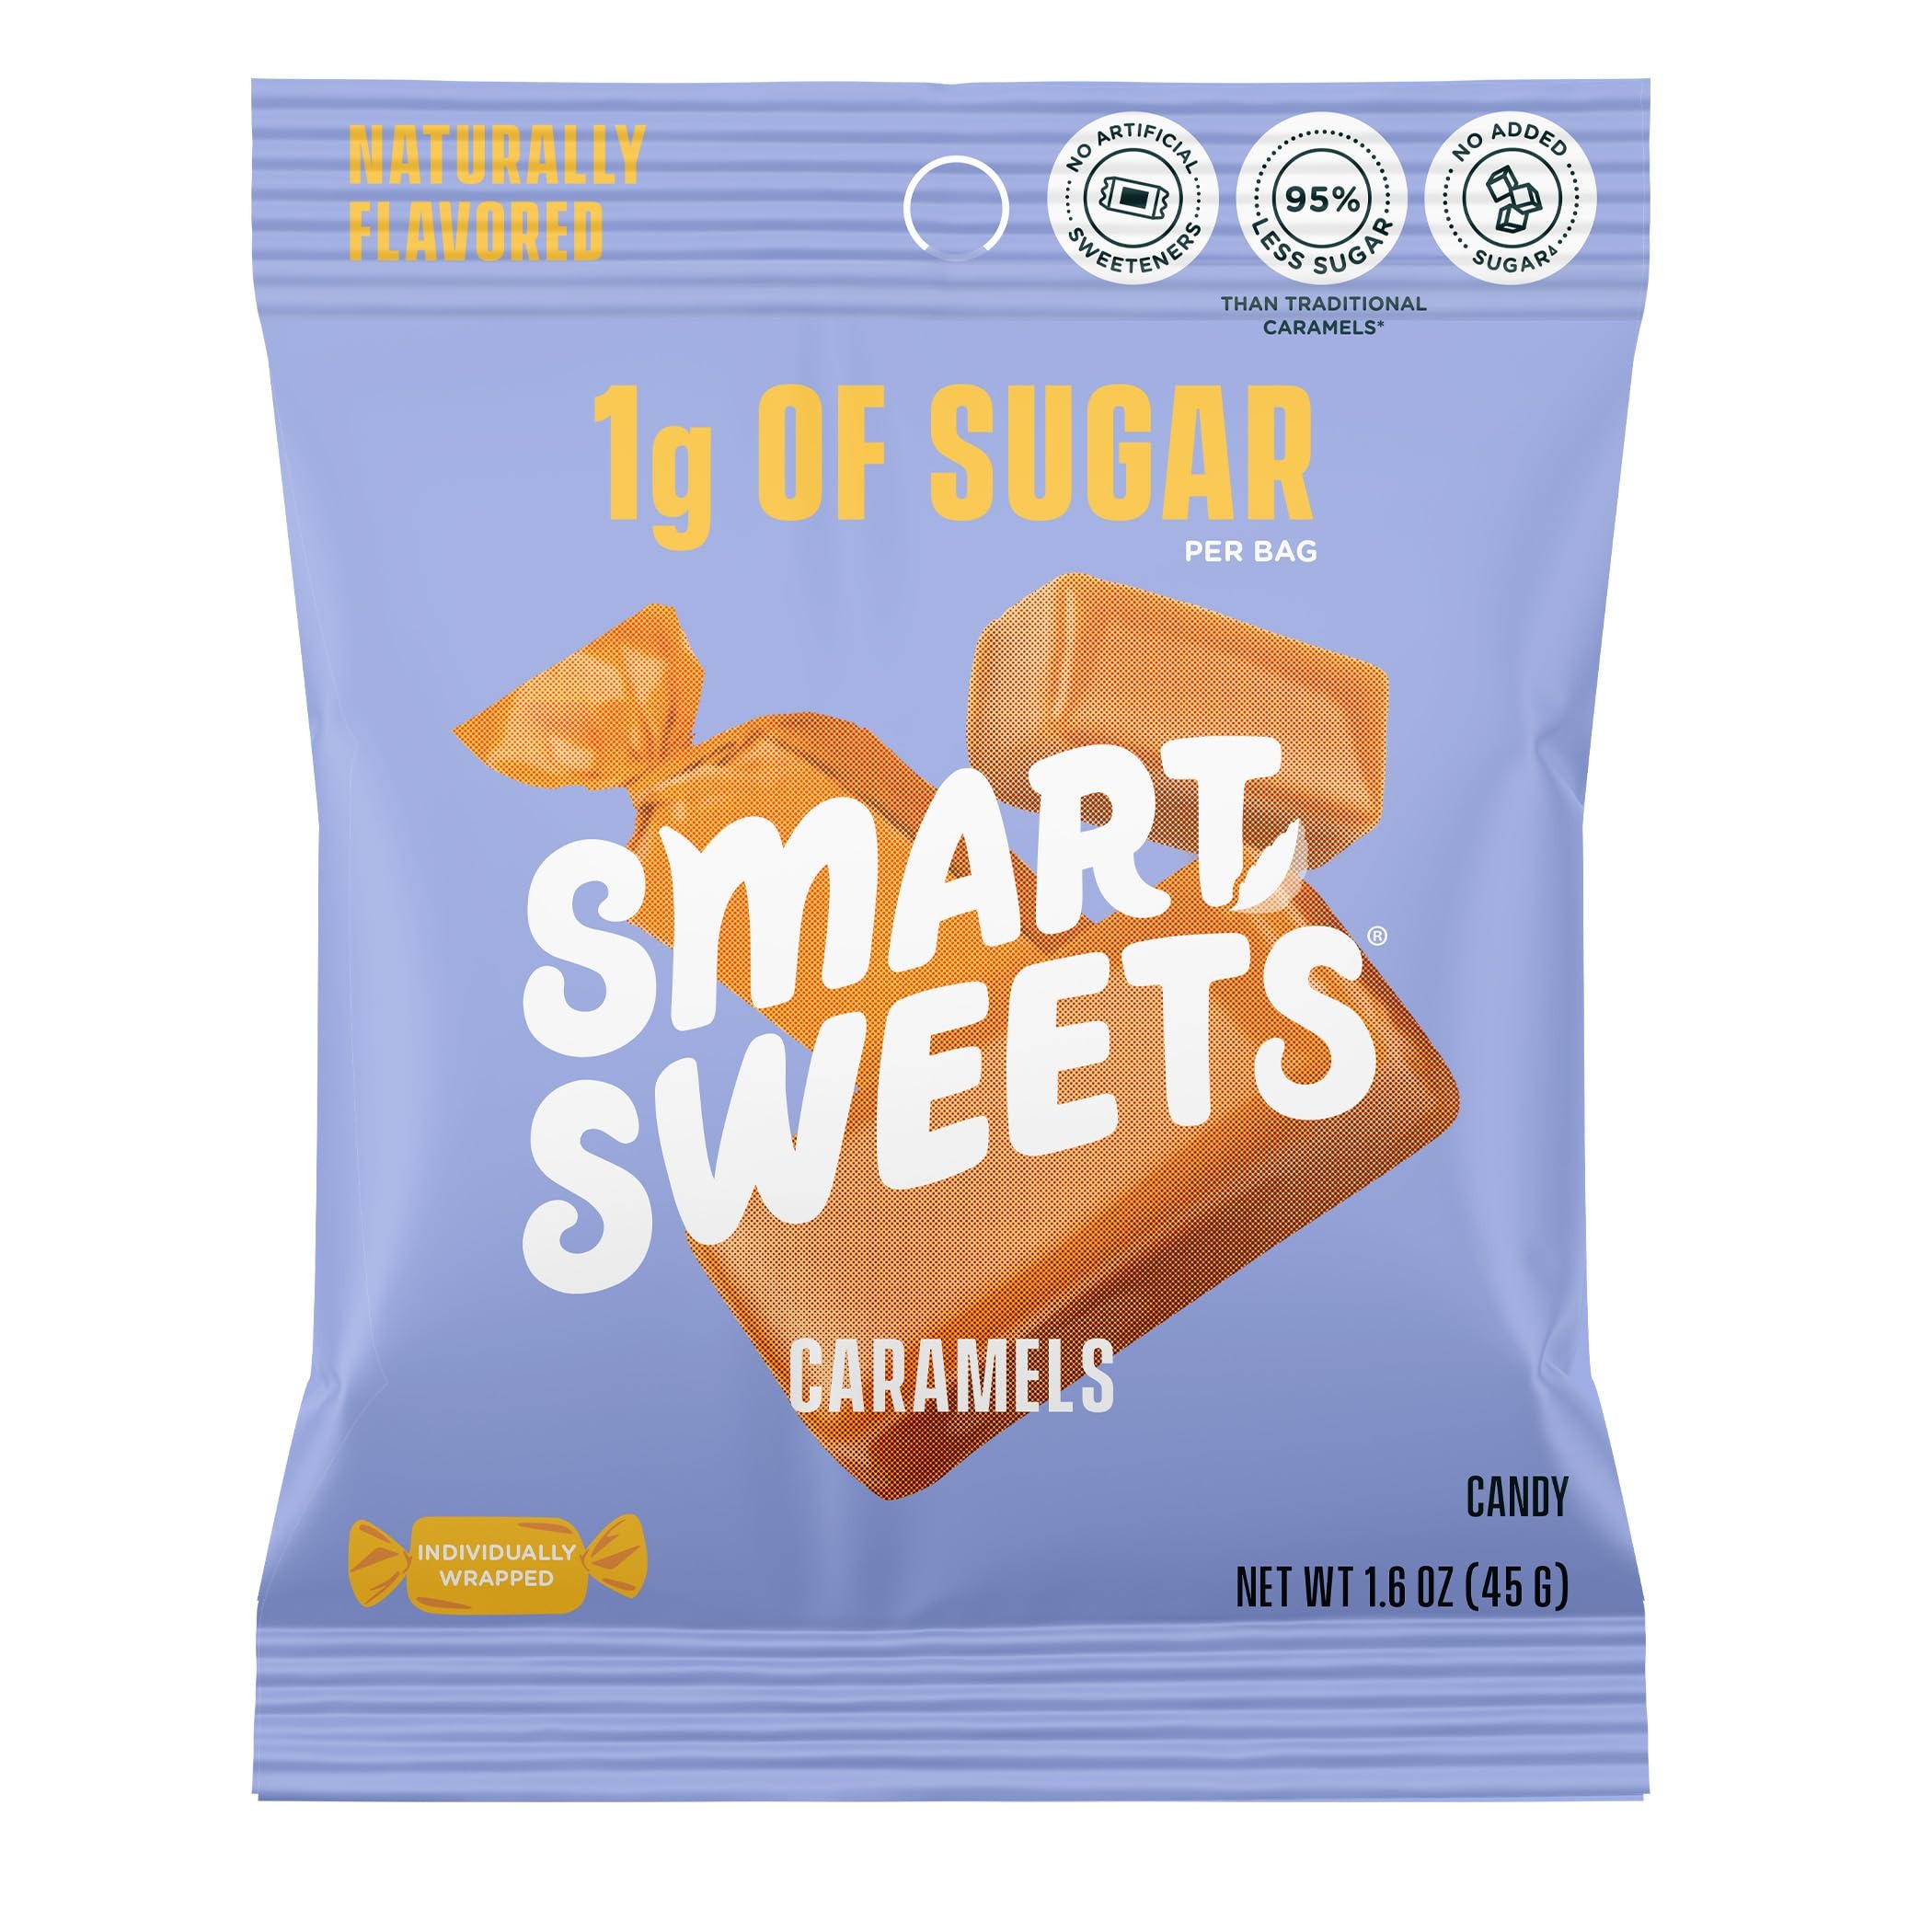
Item Name: SmartSweets Caramel Candies, 1.6oz (Pack of 12), Creamy Candy with Low Sugar (1g), Low Calorie (140), Plant Based, Gluten Free, No Artificial Colors or Sweeteners, Healthy Snack for Kids & Adults
Bullet Point 1: KICK SUGAR: The creamy and dreamy Caramels you know and love with less sugar – a daydream come true!
Bullet Point 2: KEEP CANDY: Our Low Sugar Caramels are something you can feel good about with 95% less sugar per 50g vs the leading traditional equivalent, no artificial sweeteners, only 1g of sugar per bag and no added sugar.
Bullet Point 3: CANDY YOU CAN FEEL GOOD ABOUT: SmartSweets Caramels are smartly-sweetened with high quality ingredients: allulose & a touch of stevia.
Bullet Point 4: FILLED WITH GOODNESS: Made without any major allergens as ingredients (no tree nuts, peanuts, wheat, soybeans, milk, eggs, fish or shellfish), gluten free and made with plant-based goodness.
Bullet Point 5: FEMALE FOUNDED: After spending months recipe testing in her kitchen, our Founder Tara innovated the first delicious candy - without all the sugar.
Value: 21.6
Unit: Ounce

Price: 62.99